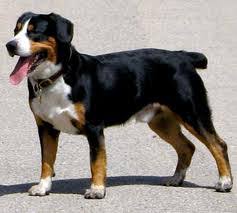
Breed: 234-n000091-Appenzeller